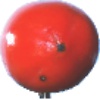
Label: kaki